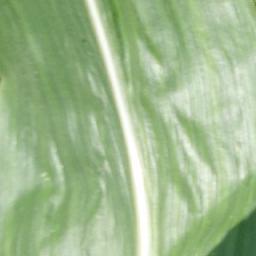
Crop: corn
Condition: (maize)_healthy